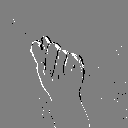
ASL letter: t